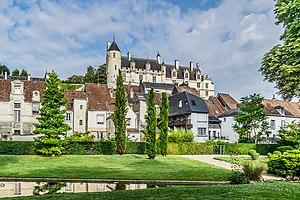
Le logis royal à Loches, Indre-et-Loire, France